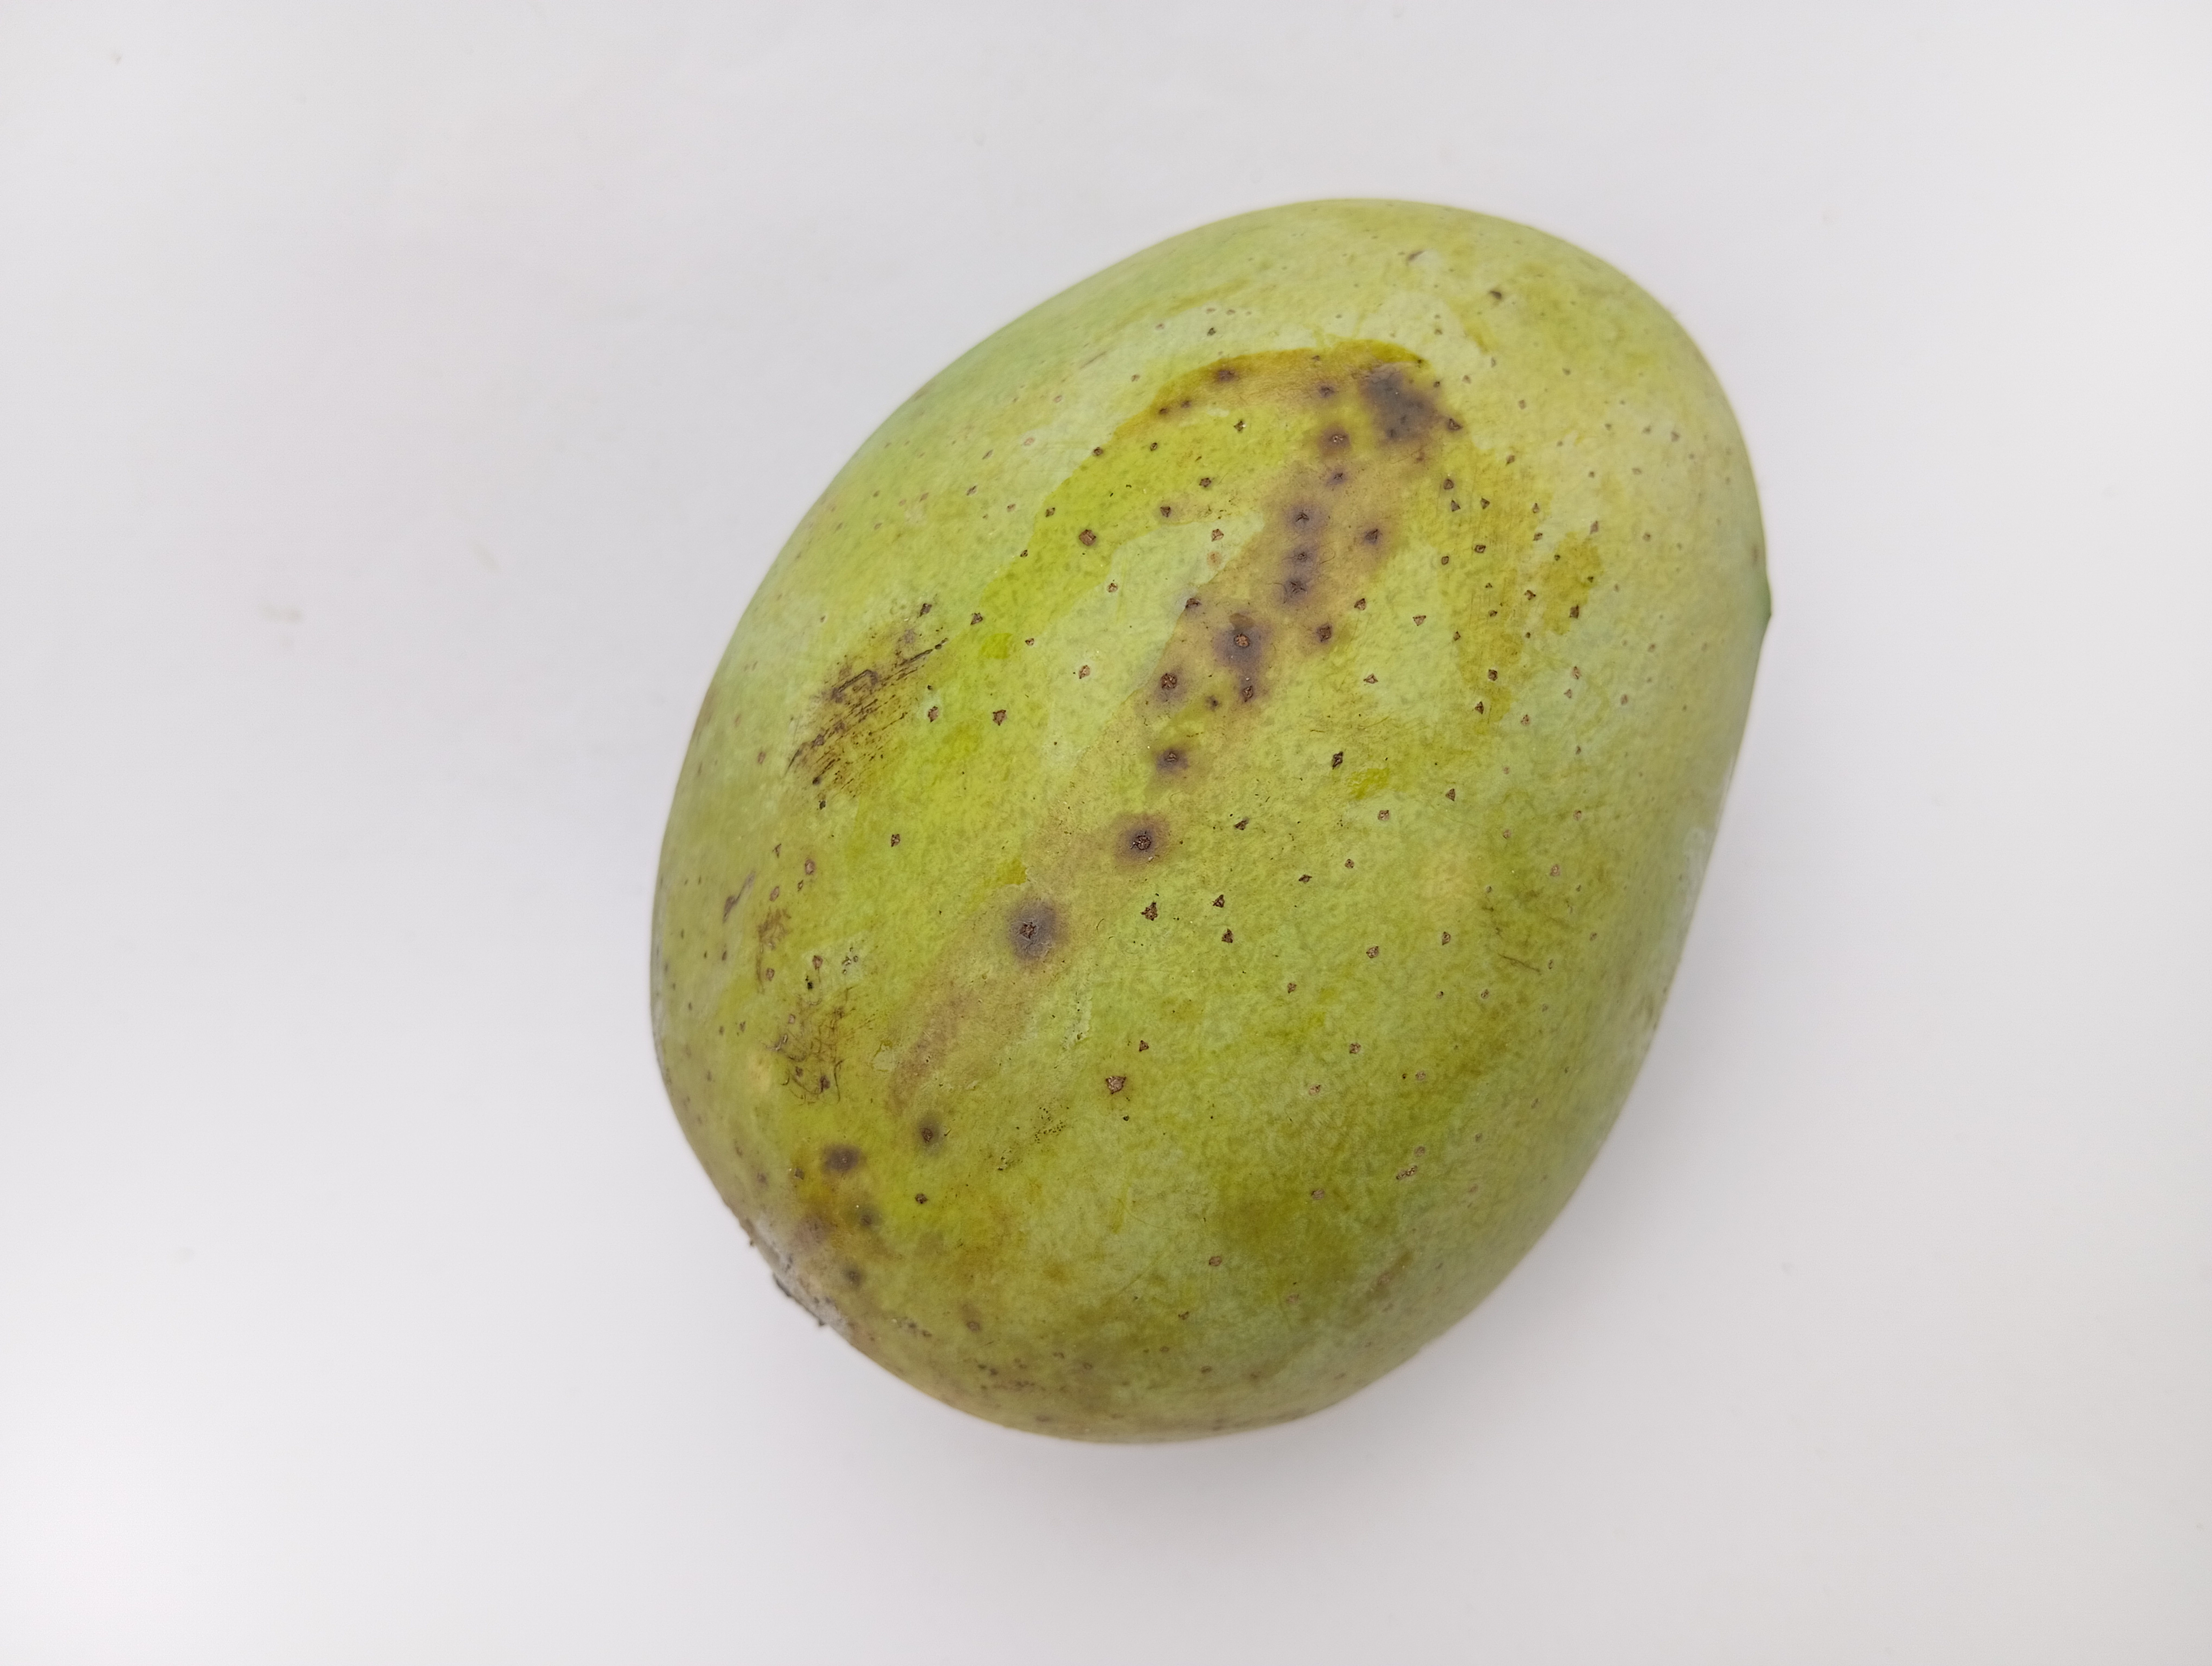
Mango variety: Langra